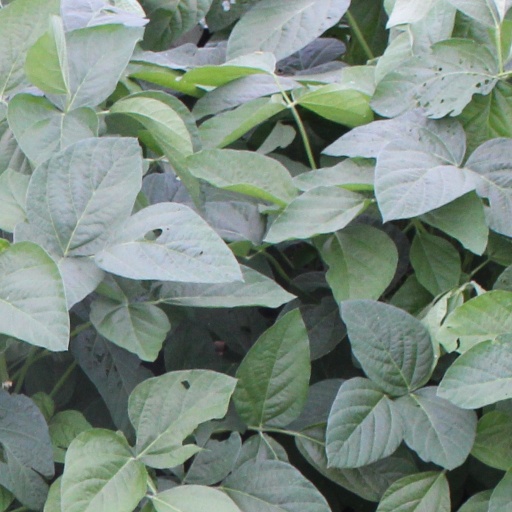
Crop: soybean